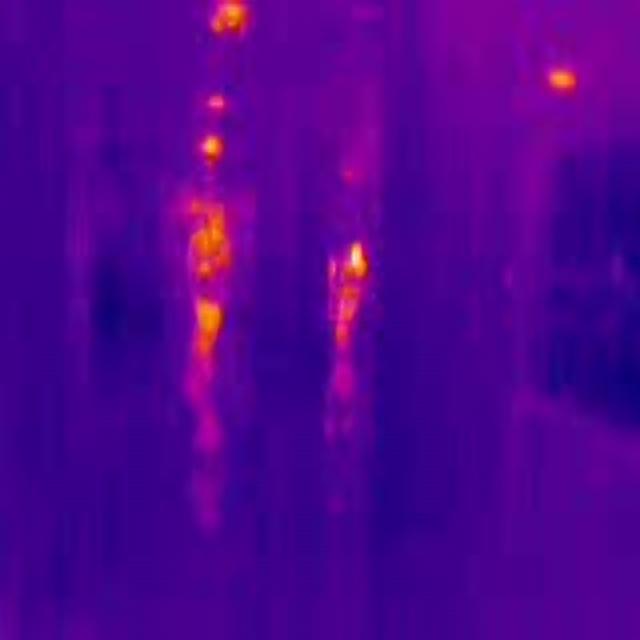
Detected objects:
label: person
label: person